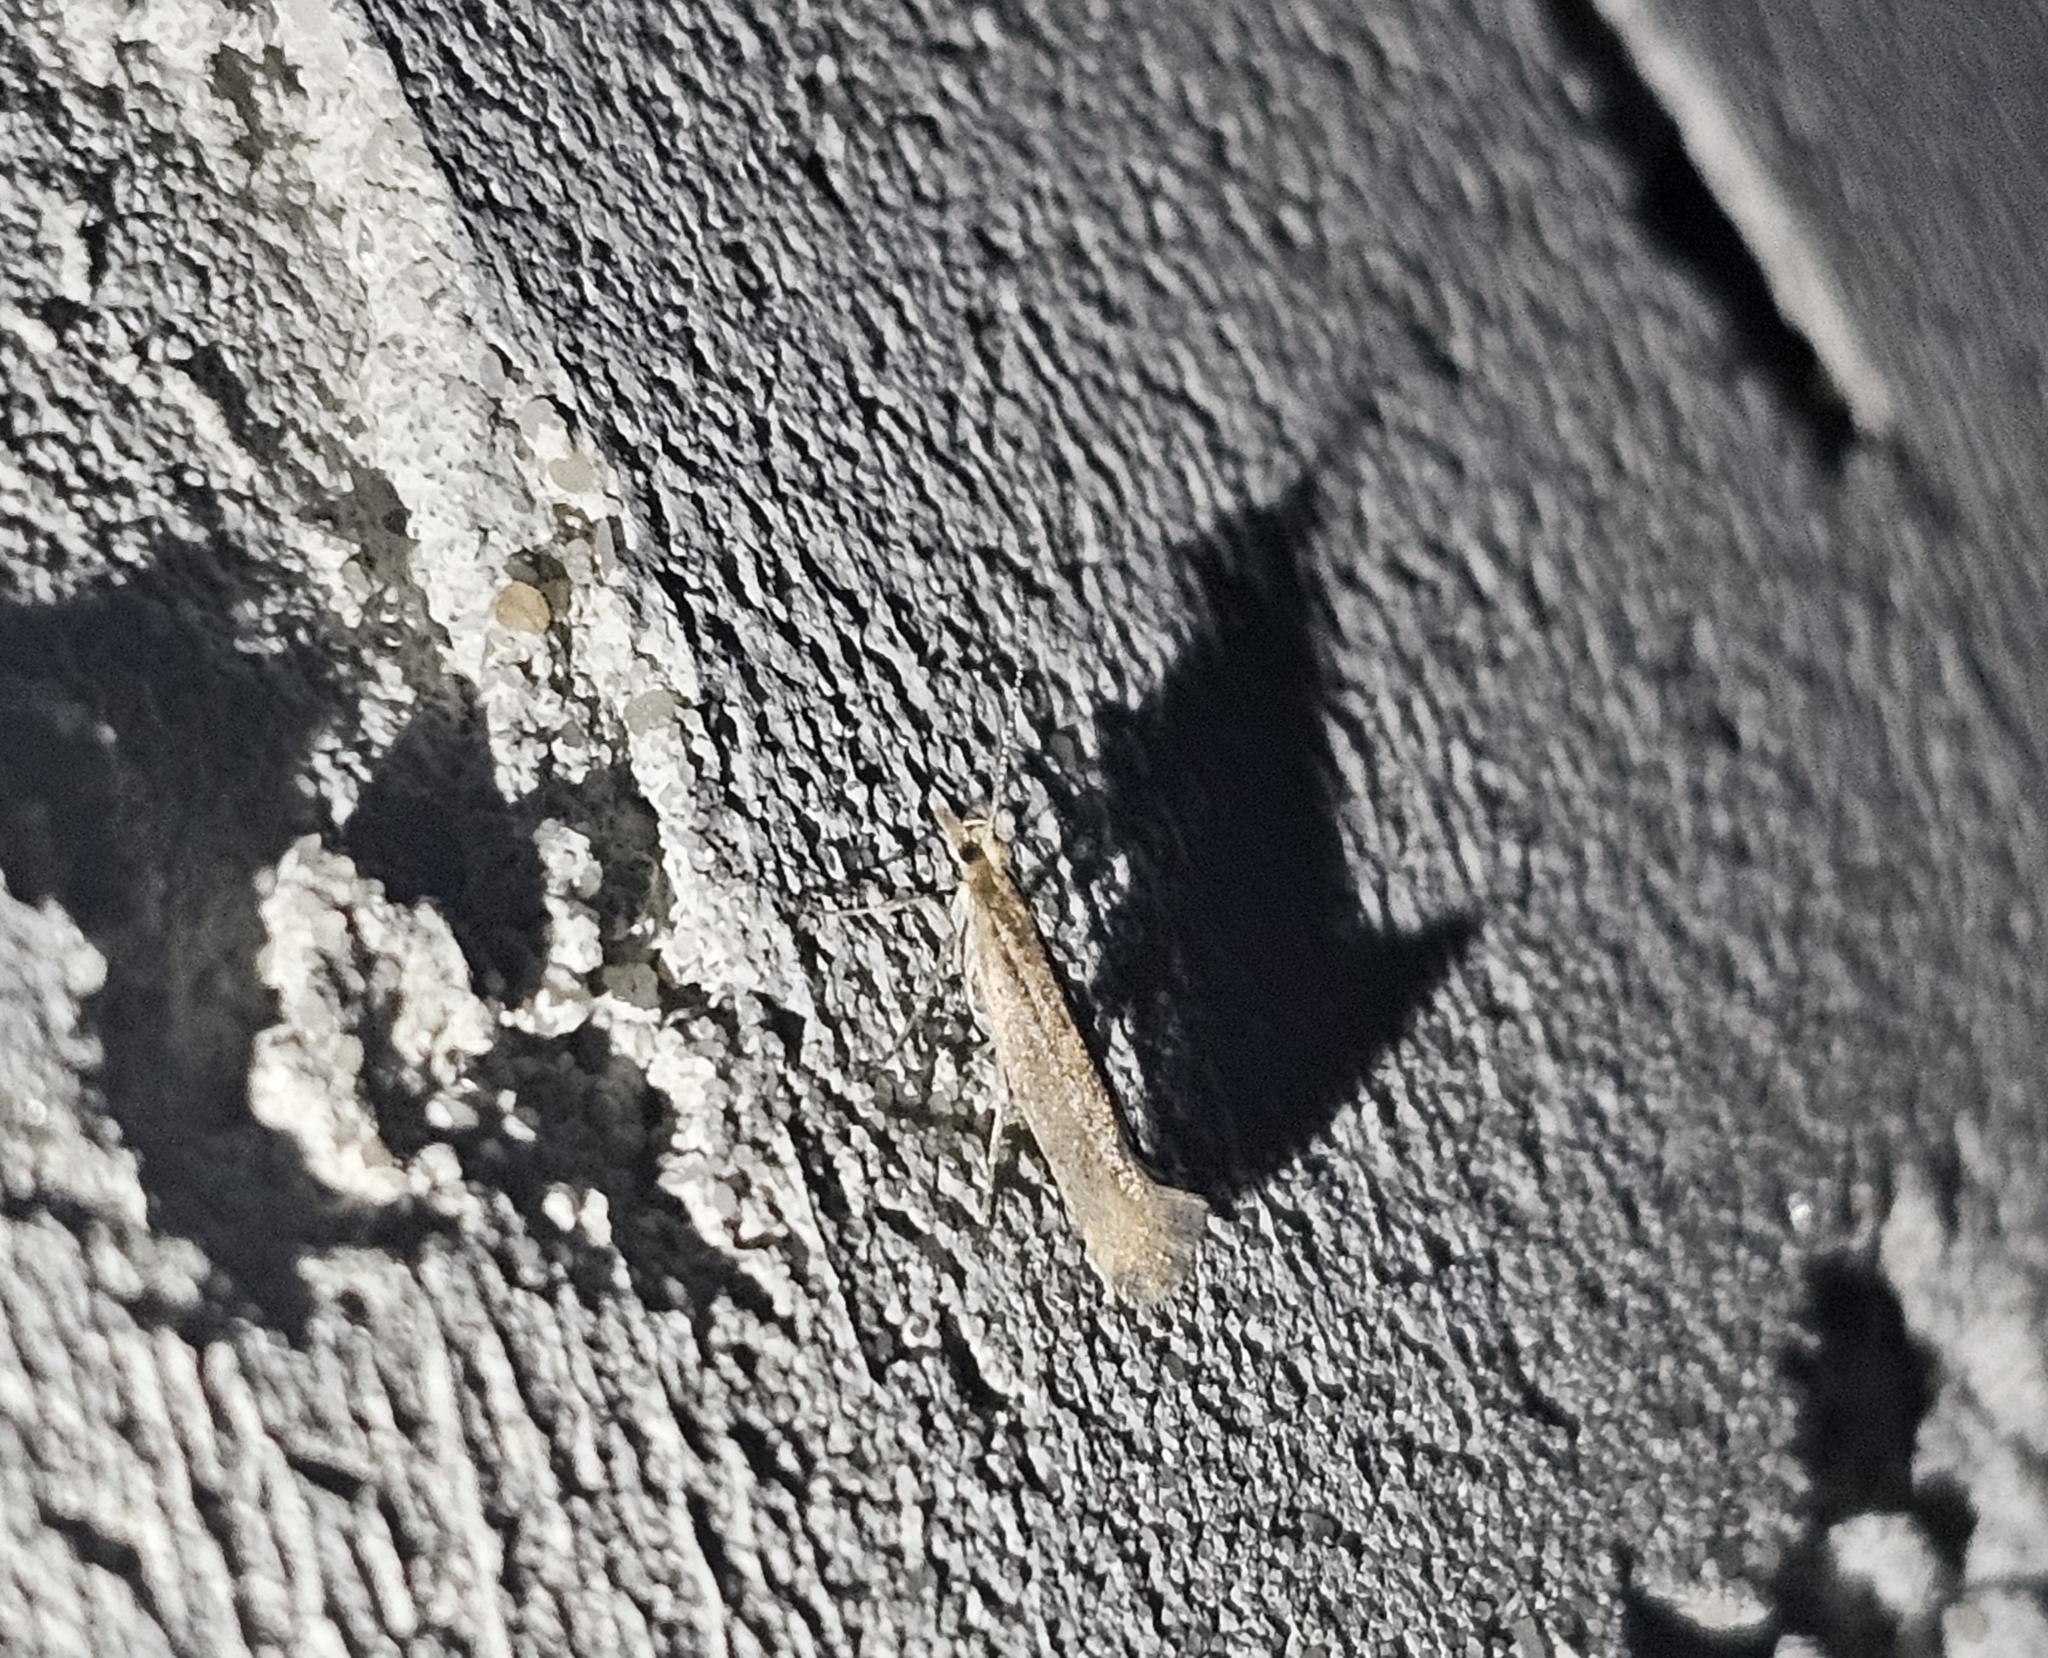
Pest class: diamondback_moth